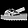
Label: Sandal